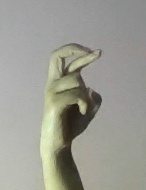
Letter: zay